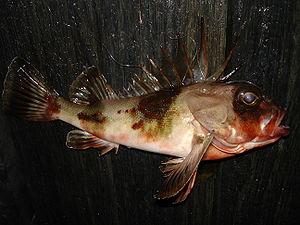
Neosebastes thetidis est une espèce de poissons de la famille des Scorpaenidae.
Neosebastes est un genre de poissons téléostéens.
Les Neosebastidae sont une famille de poissons téléostéens de l'ordre des Scorpaeniformes.